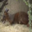
Label: deer